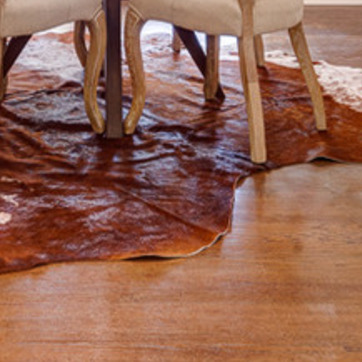
Material: carpet